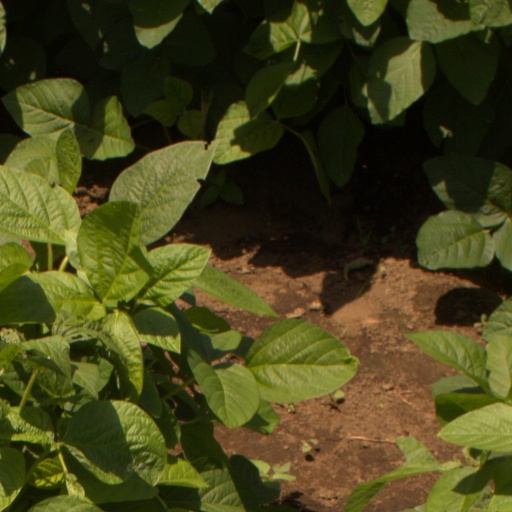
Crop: soybean